Gary Harris

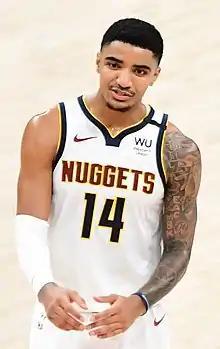
Harris with the Denver Nuggets in 2020

On June 26, 2014, Harris was selected with the 19th overall pick in the 2014 NBA draft by the Chicago Bulls. He was later traded to the Denver Nuggets on draft night along with Jusuf Nurkić (16th pick) and a second-round pick for Doug McDermott (11th pick) and Anthony Randolph. On July 31, he signed his rookie-scale contract with the Nuggets after averaging 18.6 points, 4.2 rebounds, 2.6 steals and 2.0 assists in five Summer League games for the team. After missing the first seven games of the 2014–15 season due to a back injury, Harris made his NBA debut on November 14 against the Indiana Pacers. In 18 minutes of action, he recorded 13 points, 3 rebounds, 2 assists, 2 steals and 1 block in a 108–87 win. He did not manage to eclipse that scoring total for the rest of the season, tying his season high of 13 points in the second-last game of the season against the Los Angeles Clippers.